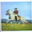
Label: horse